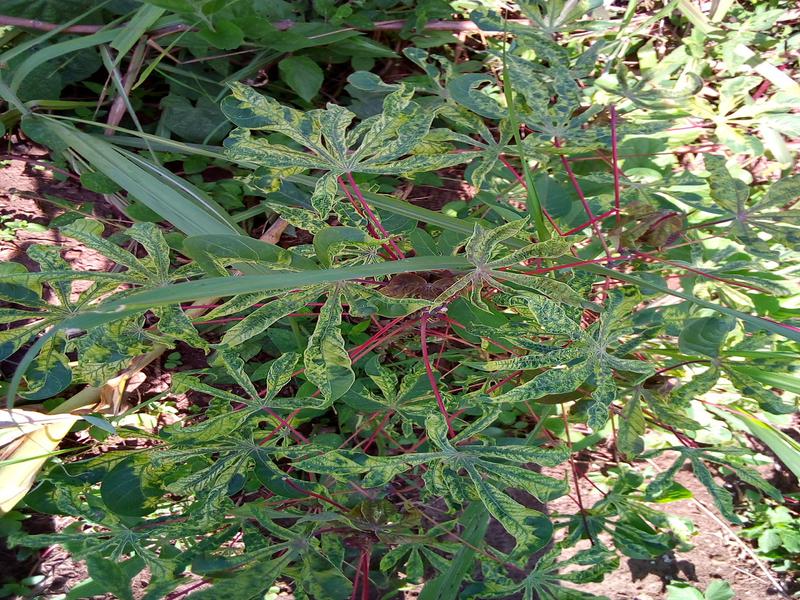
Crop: cassava
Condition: mosaic_disease